NZR RM class (Clayton)

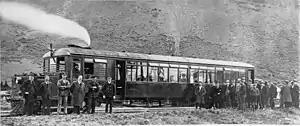
Clayton steam railcar on a trial run at Kurow circa 1927. A P Godber Collection, Alexander Turnbull Library.

The NZR RM class Clayton steam rail motor was a unique railcar that was operated by New Zealand Railways (NZR) for New Zealand's national rail network and one of only two steam railcars to operate in New Zealand - the other being 1925's RM class Sentinel-Cammell.